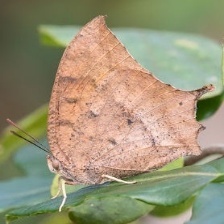
Species: TROPICAL LEAFWING